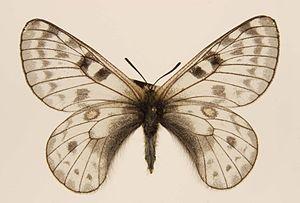
Parnassius est un genre de lépidoptères appartenant à la famille des Papilionidae et à la sous-famille des Parnassiinae. Ses espèces sont appelées les Apollons, en référence au dieu grec éponyme. Elles sont originaires des régions circumpolaires et surtout montagneuses de l'hémisphère nord. Elles sont assez variables en forme et en coloration. Elles montrent une adaptation à la vie en altitude appelée mélanisme d'altitude avec des colorations plus foncées du corps et de la base des ailes qui permettent un réchauffement rapide de l'animal au soleil.
Parnassius maharaja est une espèce d'insectes lépidoptères de la famille des Papilionidae, de la sous-famille des Parnassiinae et du genre Parnassius.